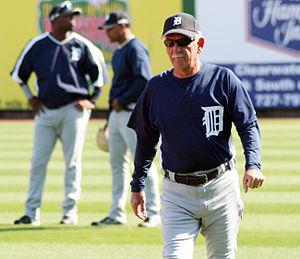
Les Tigers de Détroit sont une franchise de baseball basée à Détroit évoluant dans la Ligue majeure de baseball. Les Tigers sont l'une des quatre franchises fondatrices de la Ligue américaine toujours localisées dans la même ville.